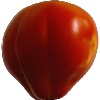
Label: Tomato 1